The Little Engine That Could (2011 film)

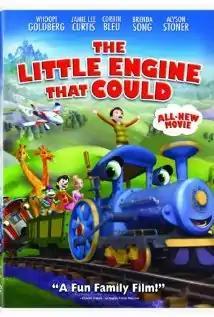
DVD cover

The Little Engine That Could is a 2011 American direct-to-video animated adventure film based on the 1930 story by Watty Piper (specifically based on the 2005 illustrations by Loren Long). The film stars the voices of Alyson Stoner, Whoopi Goldberg, Corbin Bleu, Jodi Benson, Patrick Warburton and Jamie Lee Curtis.